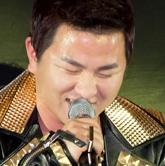
Age: 26